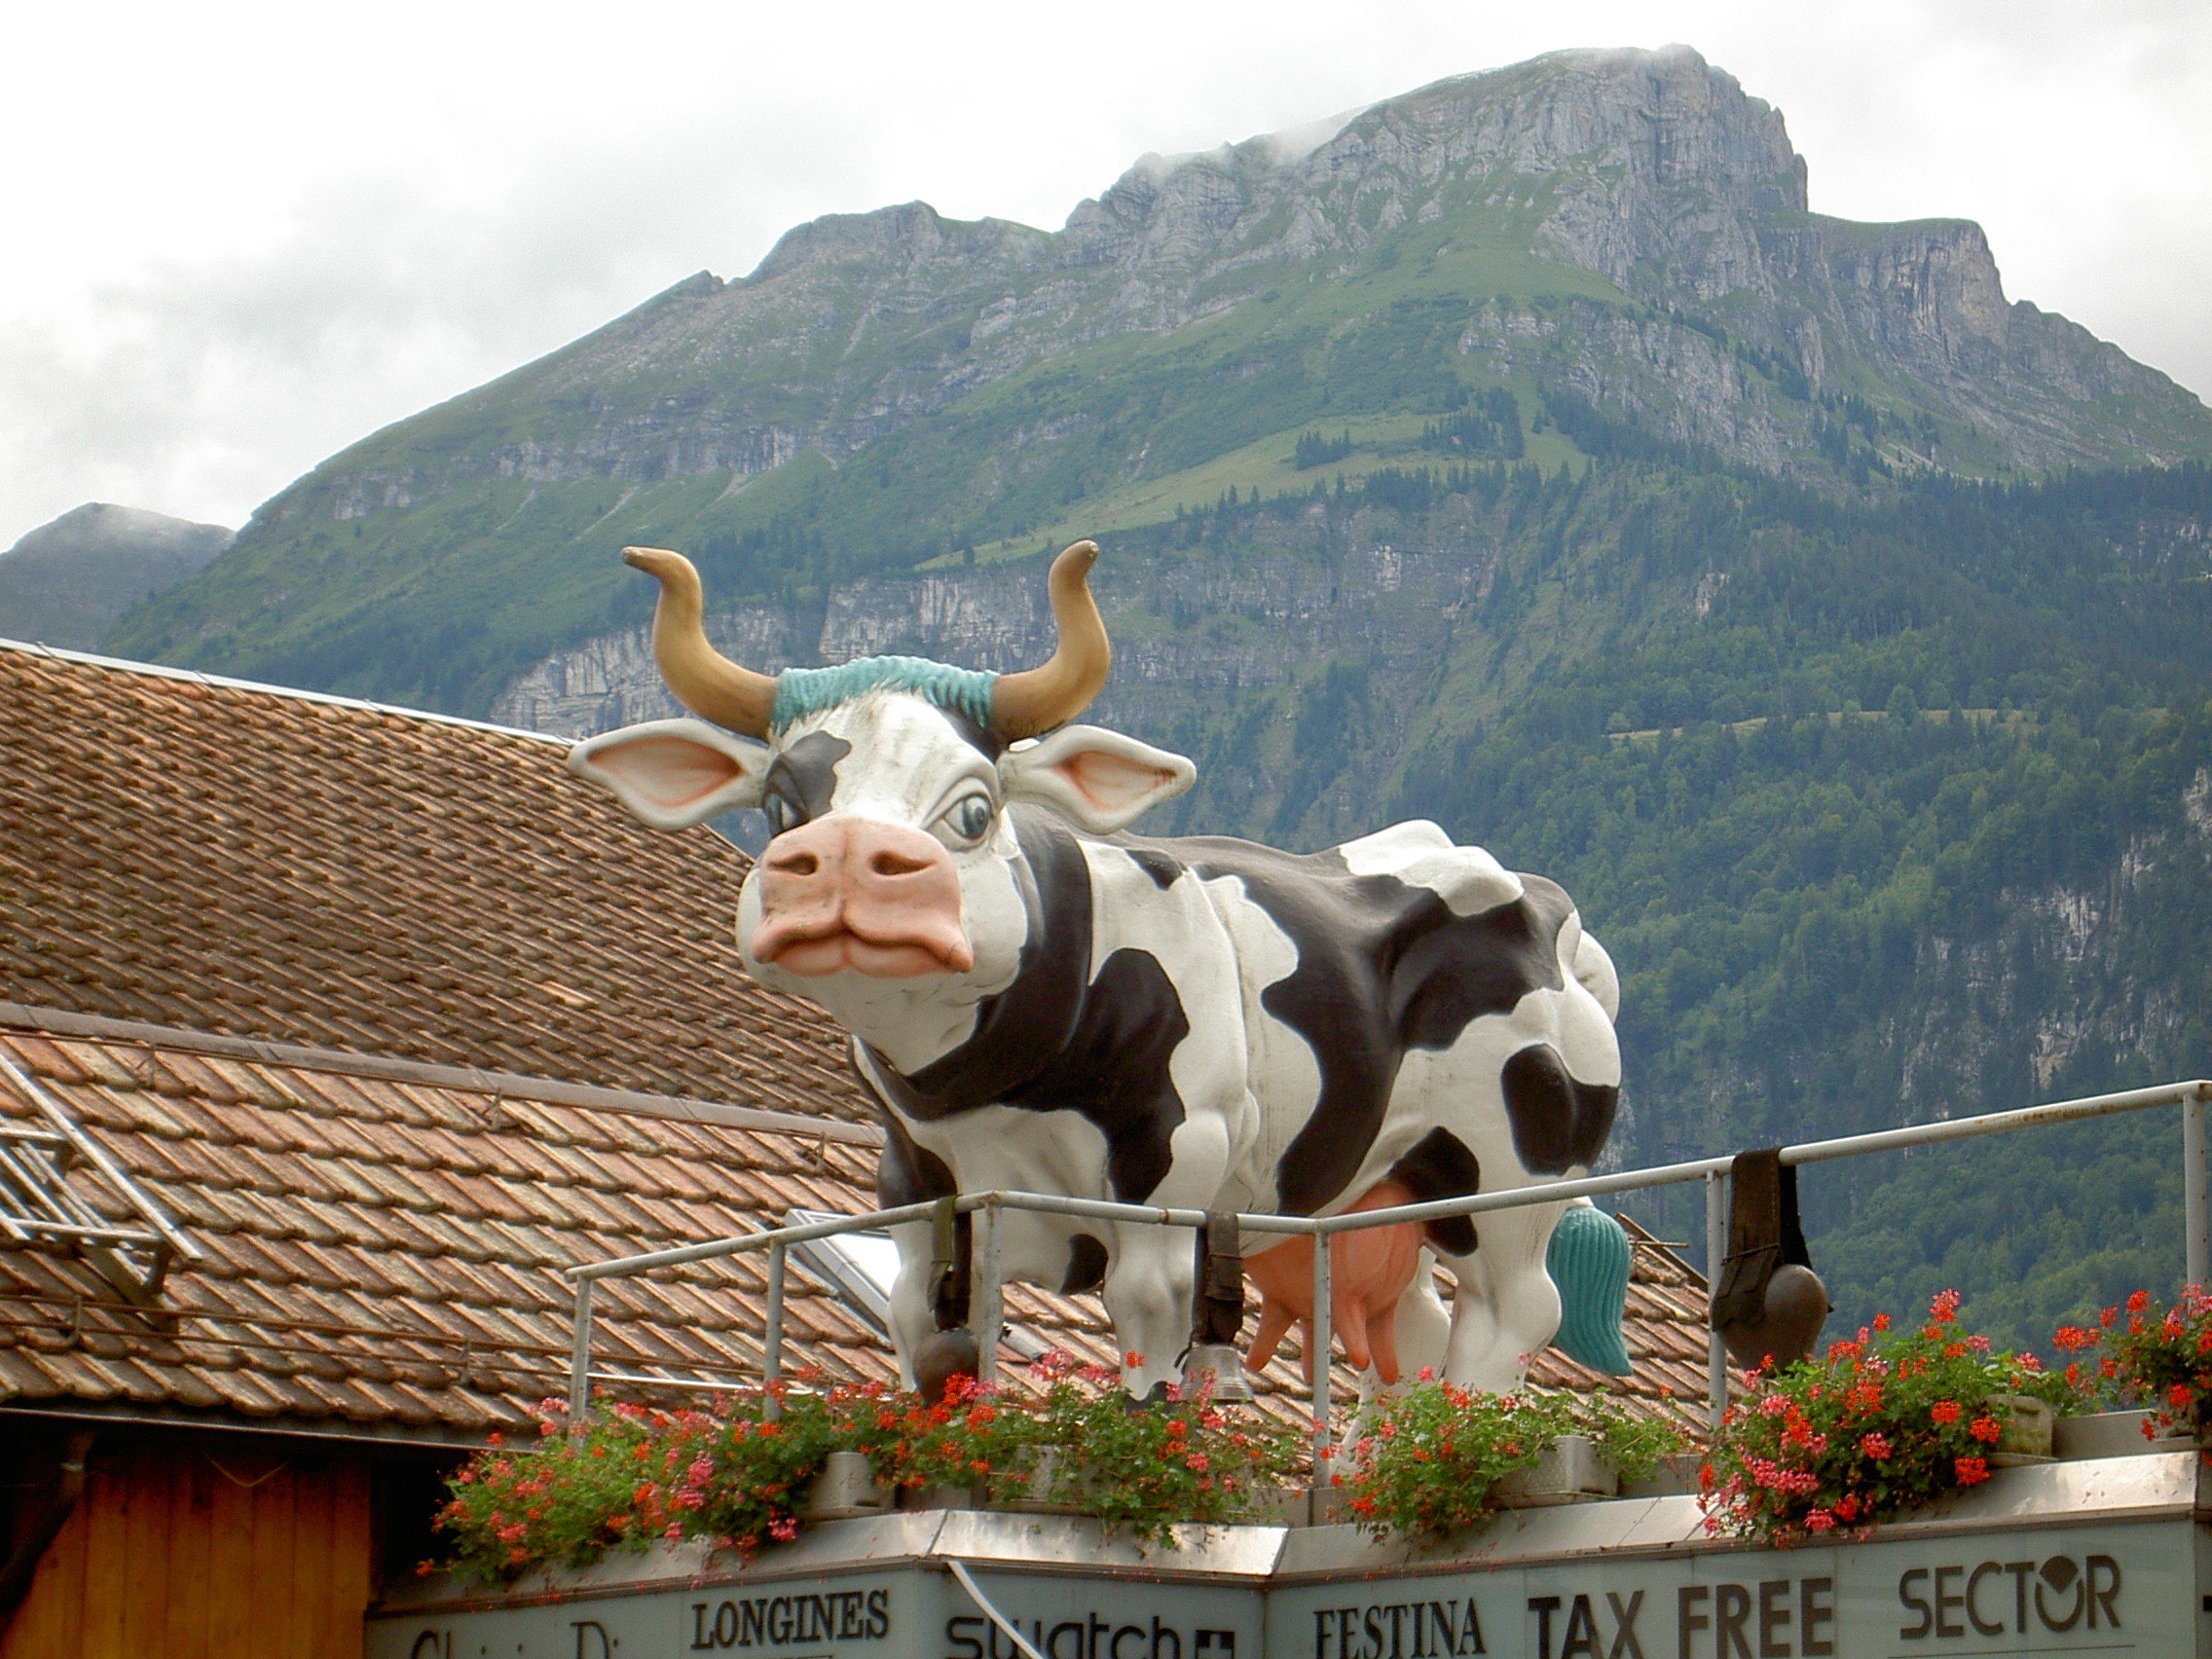
vacation, cow, mammal, bull, sculpture, switzerland, brienz, dairy cow, cattle like mammal